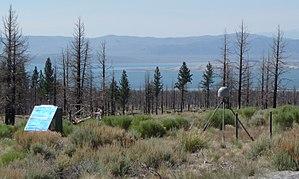
équipement de monitoring environnemental, alimenté par panneaux solaires et accumulateurs. Mono Mills
L'évaluation environnementale désigne - au sens large - l'évaluation d'un lieu, d'une stratégie, d'un plan, programme ou schéma au regard de ses conséquences sur l'environnement. Elle comprend donc une évaluation de la composition et des conditions de l'environnement biophysique et de l'environnement humain et non-humain.